Hakamäentie

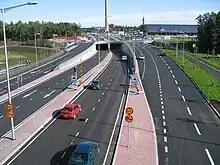
Hakamäentie starts with the Kivihaa tunnel.

Finnish regional road 100, commonly known as Hakamäentie ), is a regional road in Helsinki. It is an important cross-section between the northern districts of the Helsinki peninsula and part of the planned Pasilanväylä.